Marc VDS Racing Team

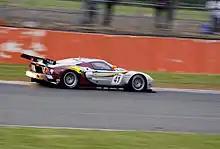
A Ford GT1 entered by Marc VDS in the FIA GT1 World Championship

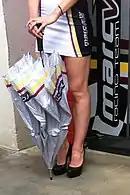
Marc VDS hospitality in the Le Mans Series

Based in Gosselies, Belgium, Marc VDS began competing in the Belcar series as part of the racing program for the Gillet Vertigo, a Belgian sports car, under the Belgian Racing title. By 2005 the Gillet program expanded to include the international FIA GT Championship, although the team was not allowed to compete for the season championship due to the low production of road legal Vertigos. Despite continued development for several years, the Gillet program ended in 2008 and van der Straten rebranded the team as Marc VDS for the 2009 season. The team however remained involved in the FIA GT Championship at the behest of Jean Michel Delporte and Bas Leinders by becoming one of two development teams for the Matech Ford GT, shifting the team to the GT1 category. Marc VDS also expanded their program through the purchase of a Volkswagen Buggy TDI Rally raid for the 2010 Dakar Rally.